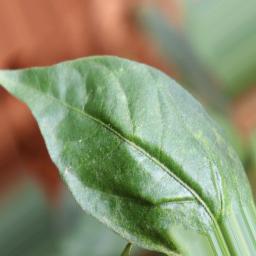
Label: healthy